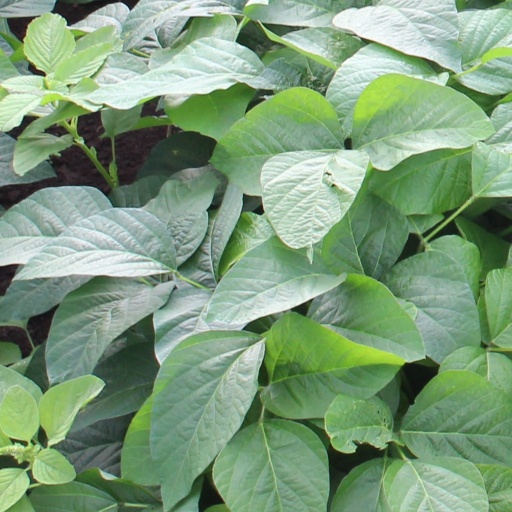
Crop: soybean